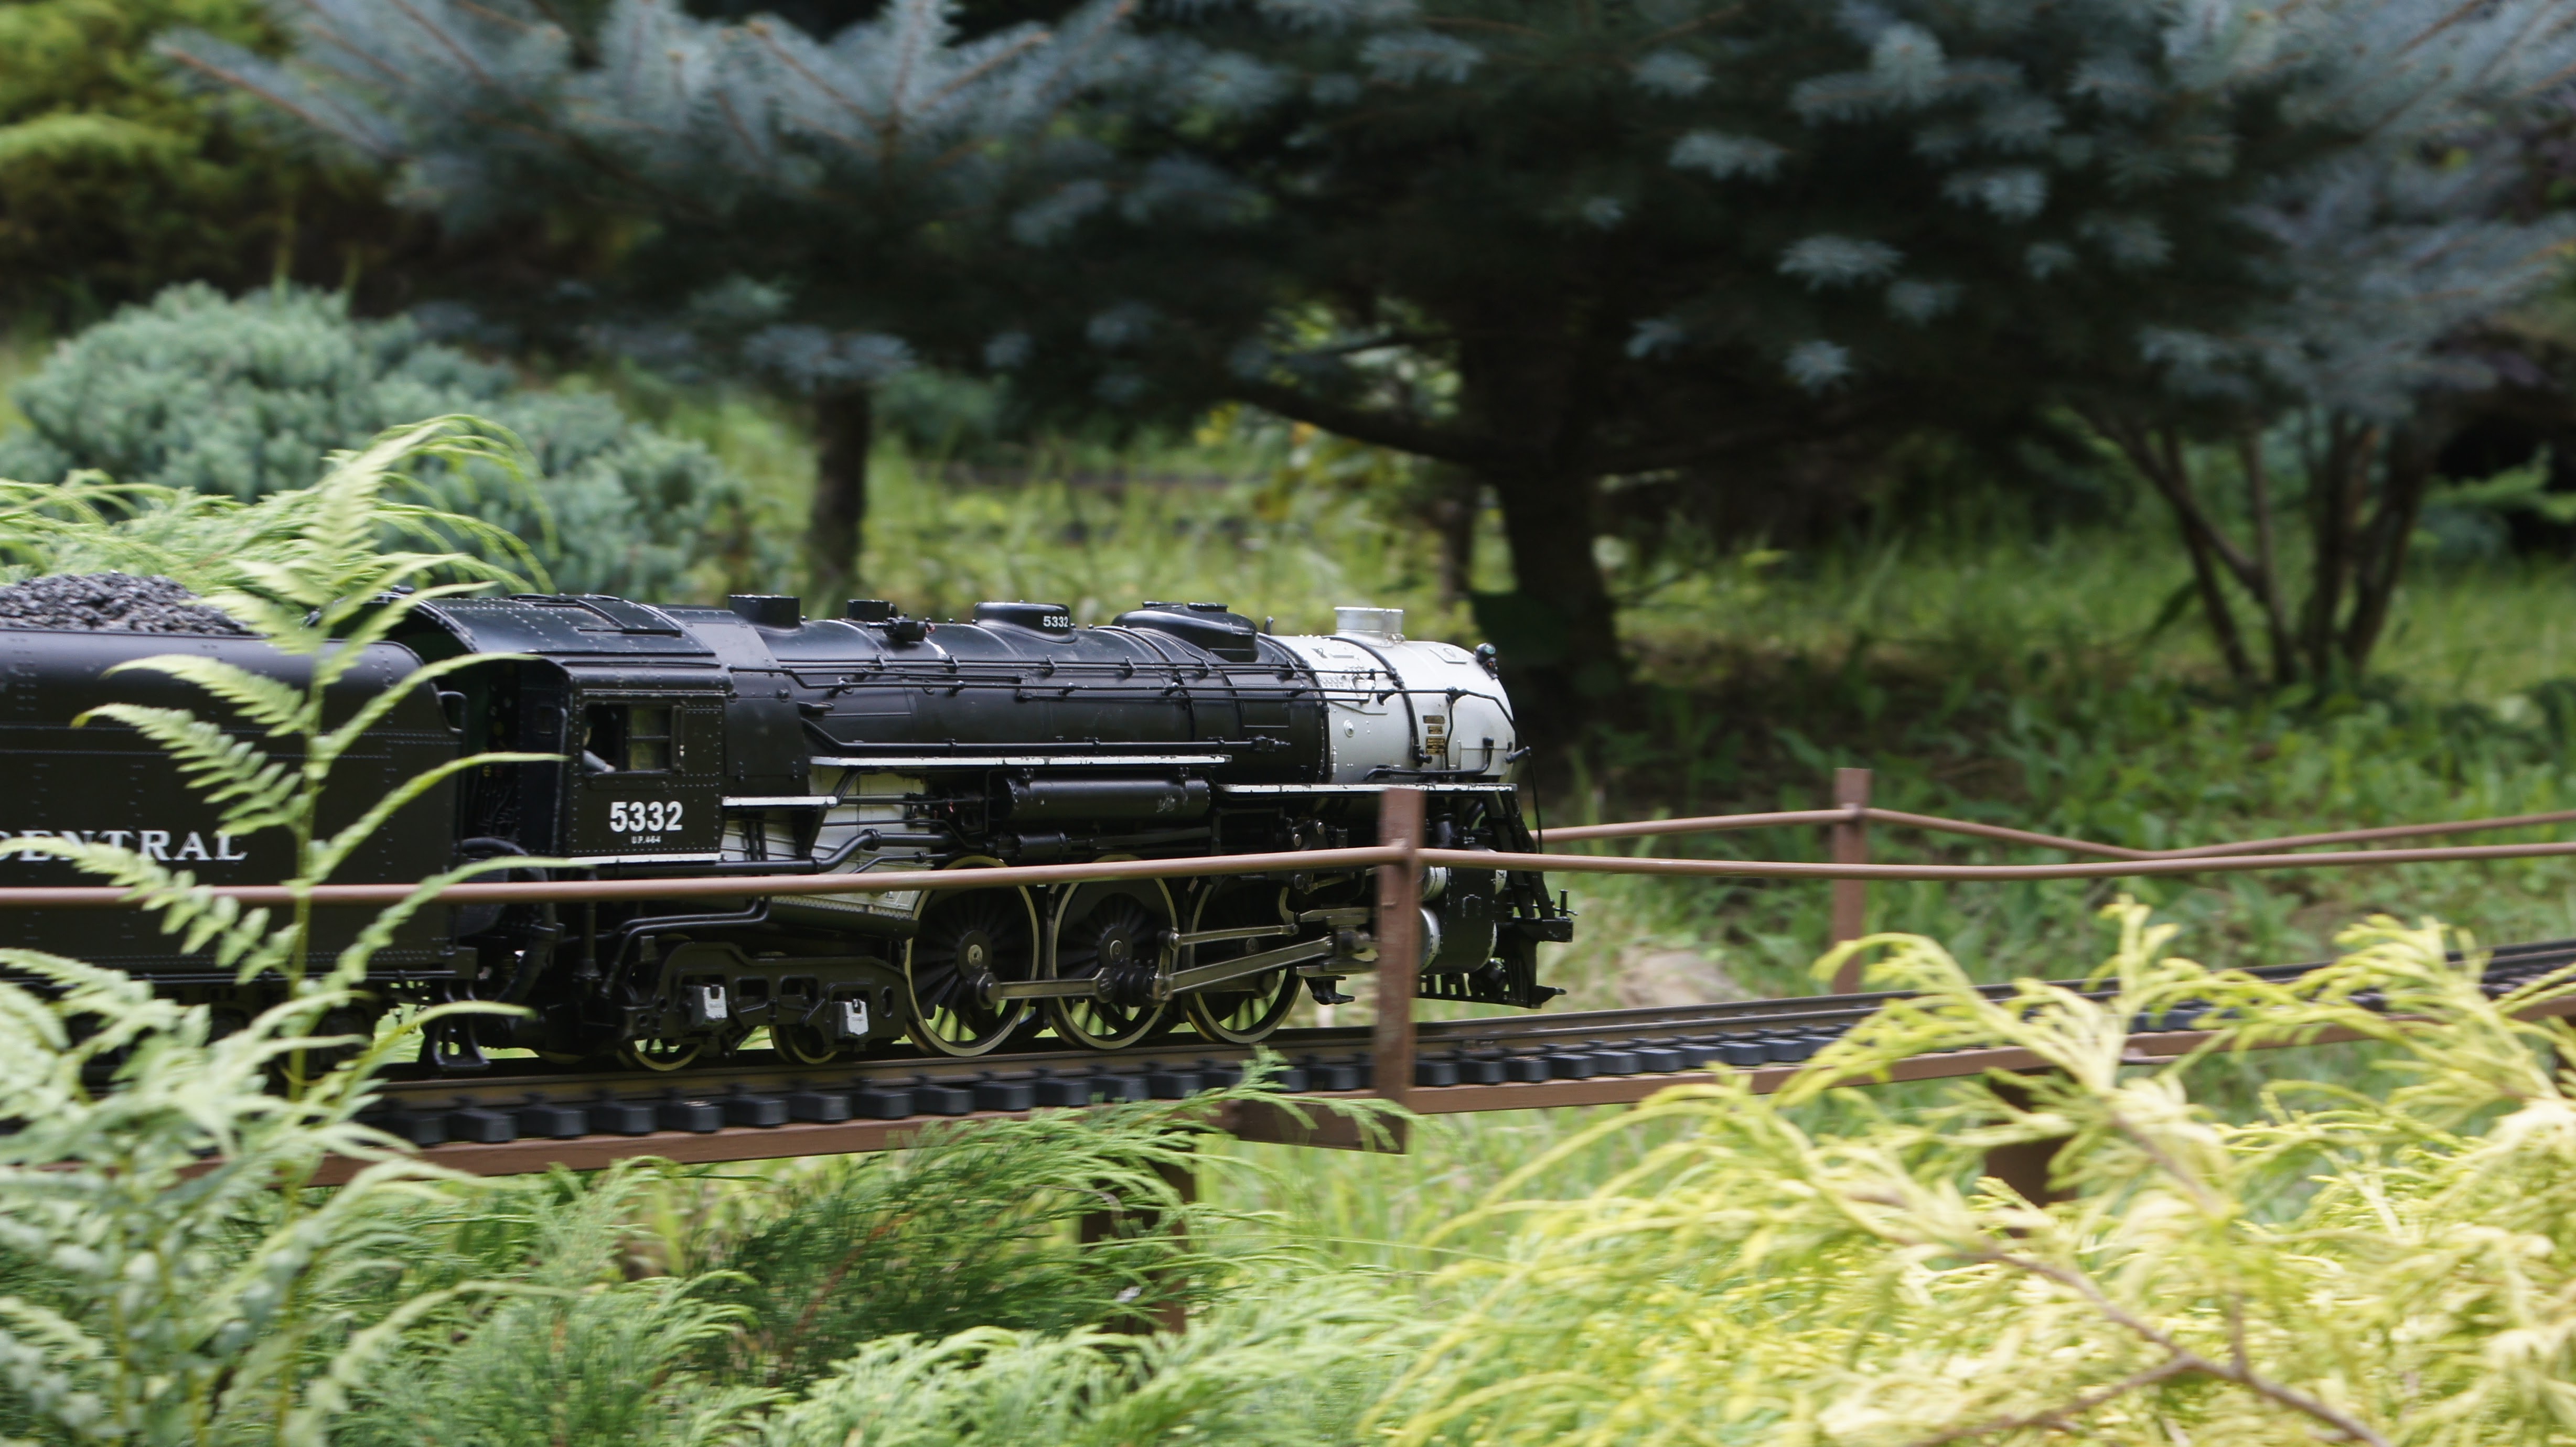
nature, track, train, transport, model, vehicle, toy, locomotive, tank, land vehicle, rolling stock